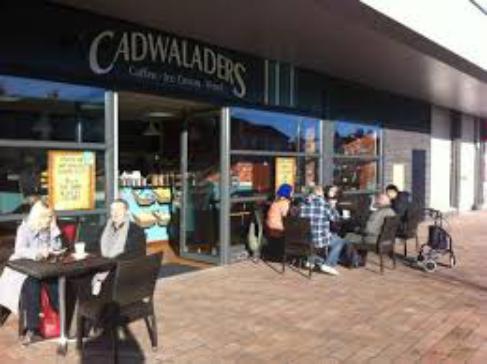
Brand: Cadwalader's Ice Cream
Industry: Food